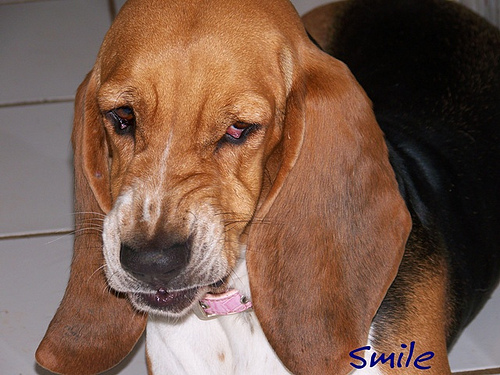
Breed: basset hound